KLM

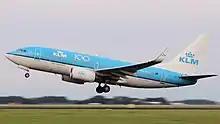
A KLM Boeing 737-700 with a "100 year" livery taking off from Amsterdam Schiphol Airport

In 1973, Sergio Orlandini was appointed to succeed Gerrit van der Wal as president of KLM. At the time, KLM, as well as other airlines, had to deal with overcapacity. Orlandini proposed to convert KLM 747s to "combis" that could carry a combination of passengers and freight in a mixed configuration on the main deck of the aircraft. In November 1975, the first of these seven Boeing 747-200BM Combi aircraft were added to the KLM fleet. The airline previously operated DC-8 passenger and freight combi aircraft as well and later operated Boeing 747-400 combi aircraft.